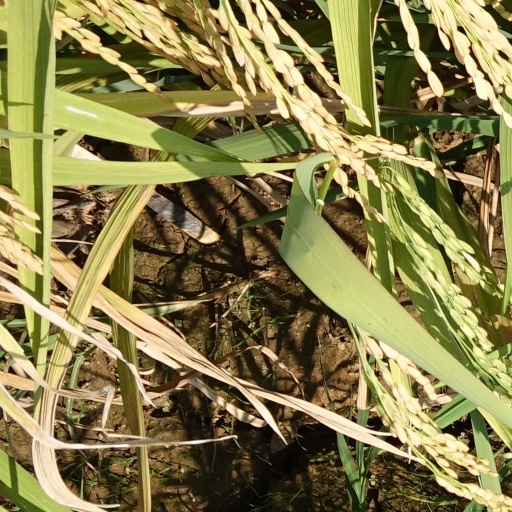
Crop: rice